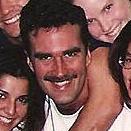
Age: 25